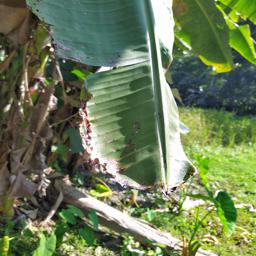
Label: BLACK SIGATOKA